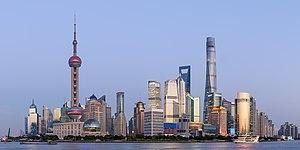
La zone financière et commerciale de Lujiazui est un quartier de Shanghai. Il est situé sur la rive droite du Huangpu, dans le district de Pudong, et fait face au Bund.
Un quartier d'affaires est le terme désignant le pôle commercial ou financier et souvent géographique d'une ville. En Amérique du Nord, où se trouvent quelques-uns des plus anciens de ces quartiers, le terme le plus couramment employé est Central Business District ; on parle également de « downtowns ».
Shanghai est une des municipalités autonomes chinoises situées sur le fleuve Huangpu près de l'embouchure du Yangzi Jiang, dans l'Est de la Chine.